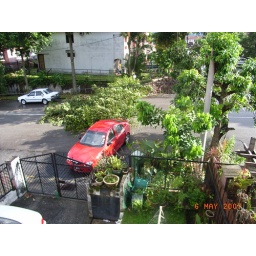
rain storm in the morning outside my home tore down the tree branch lucky no damage